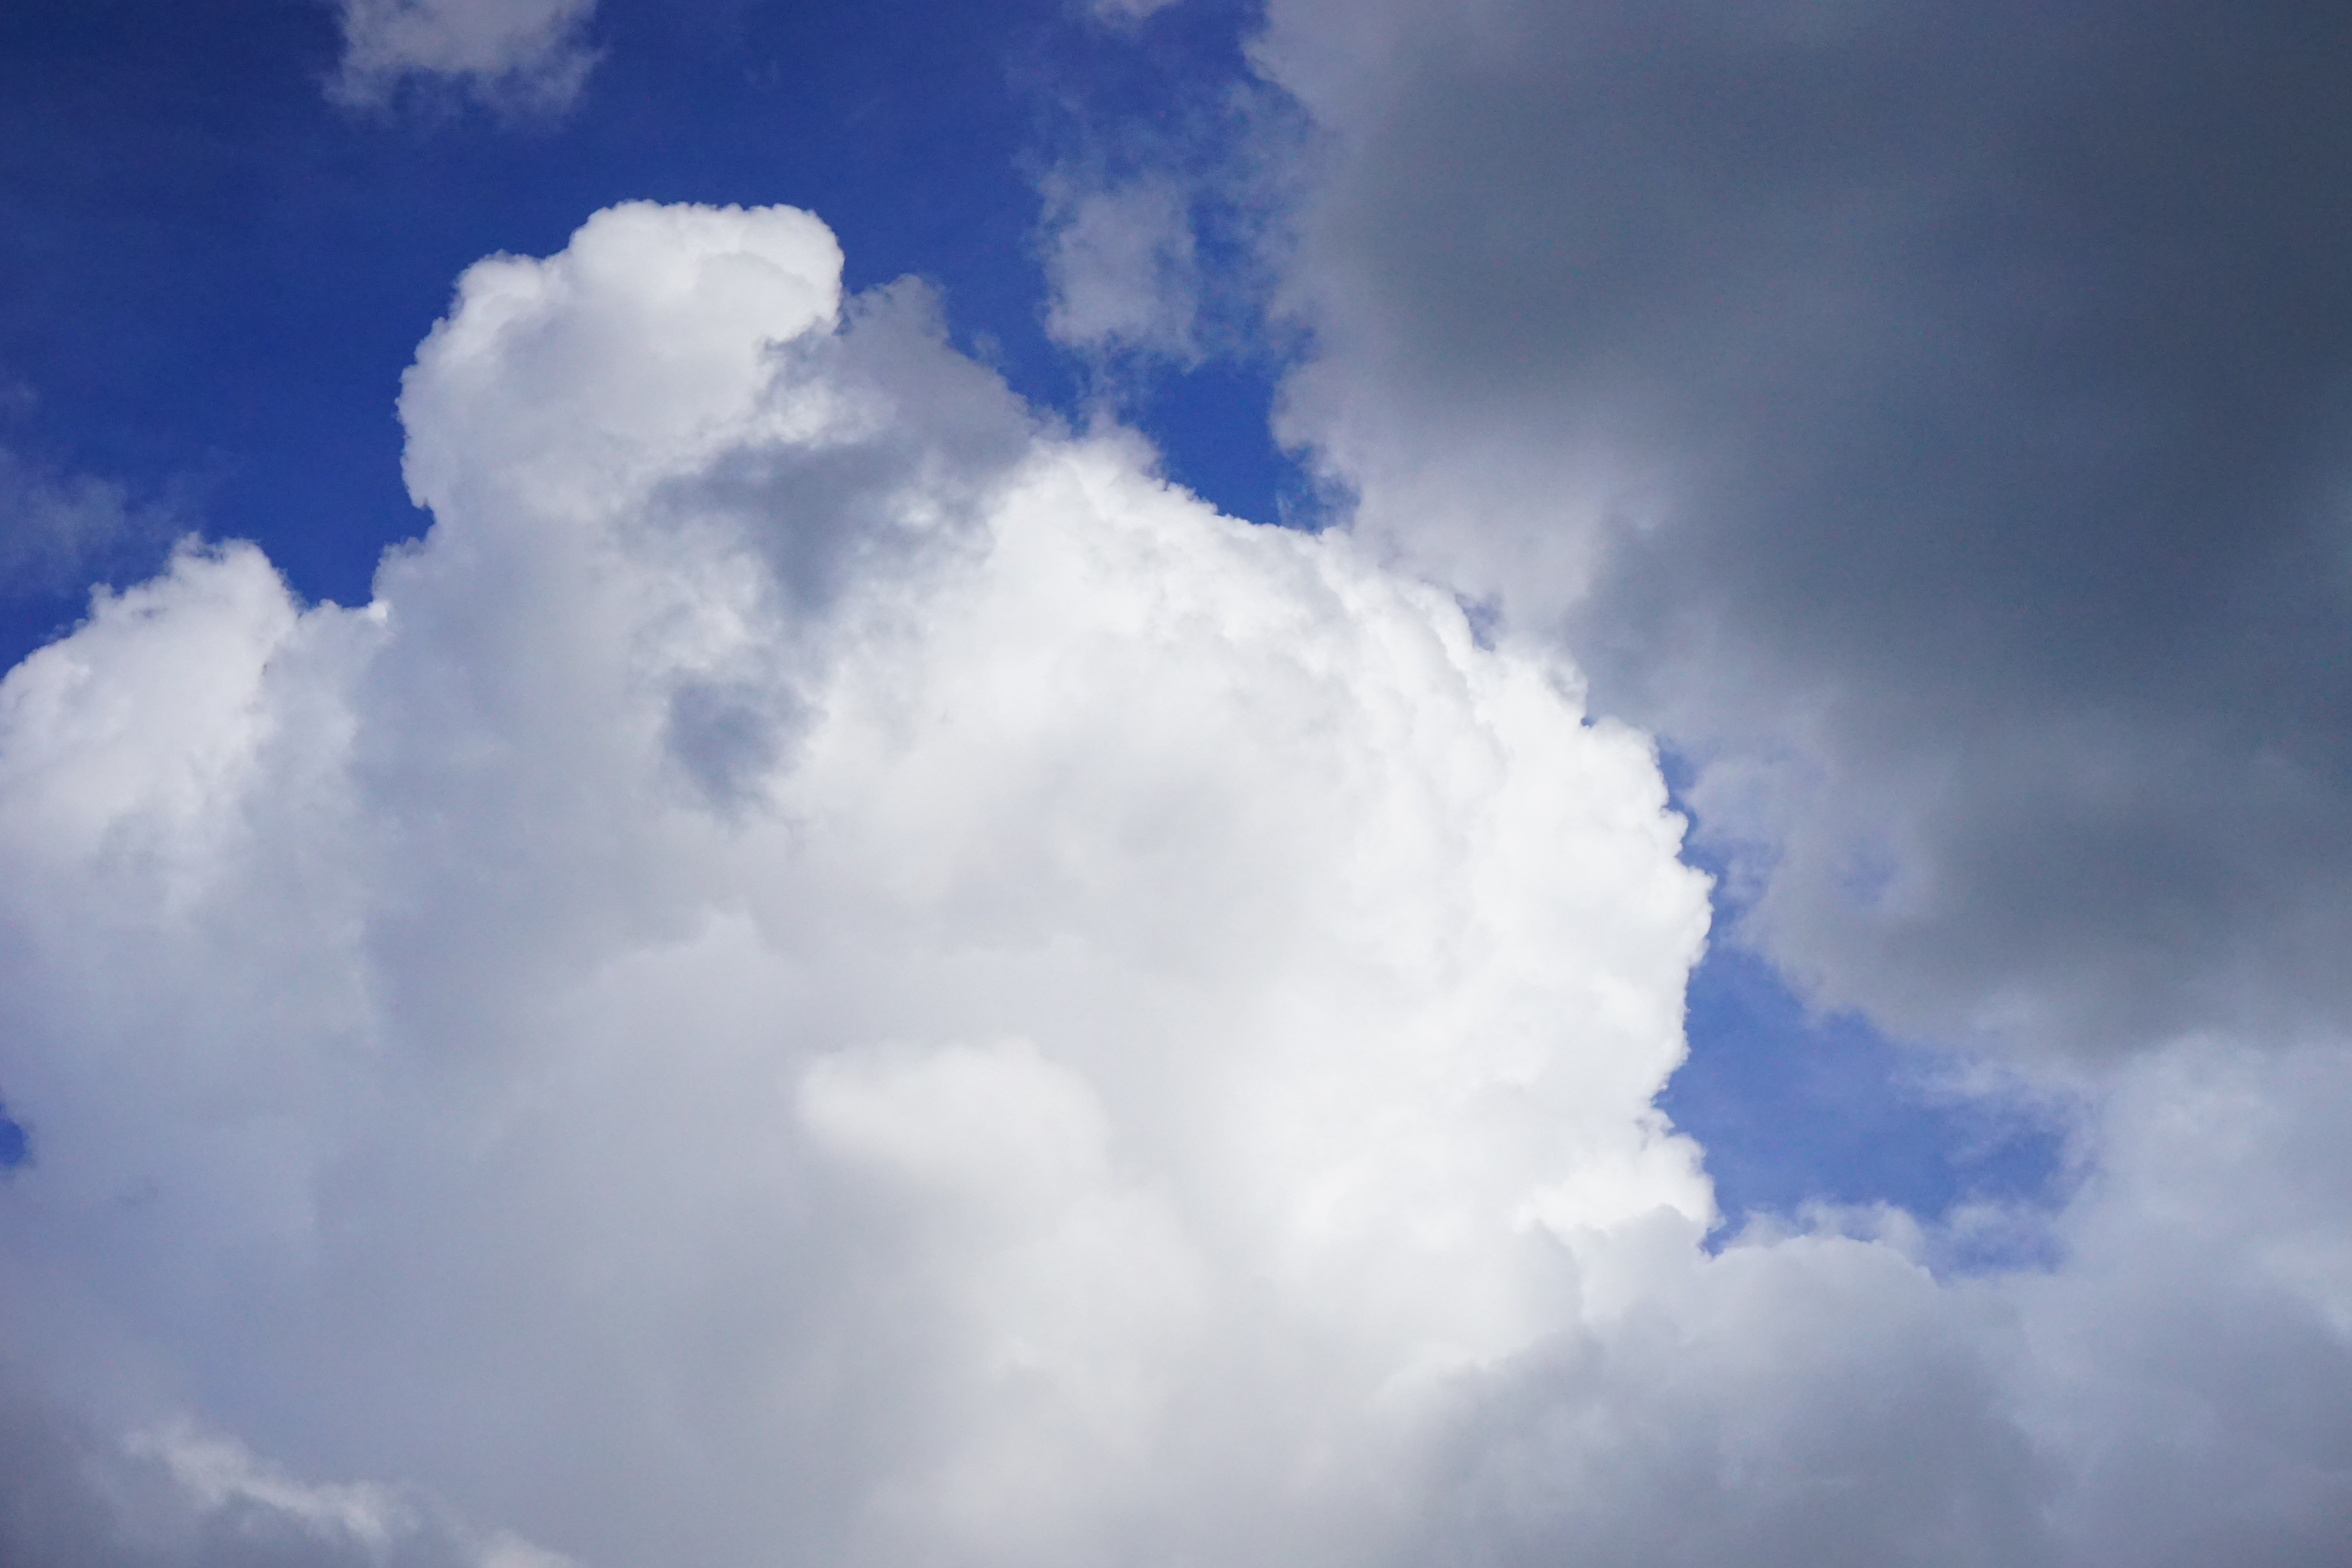
cloud, sky, white, atmosphere, daytime, storm, cumulus, blue, grey, clouds, forward, cumulus clouds, meteorological phenomenon, atmosphere of earth, zuzuiehen